Eddie Deezen

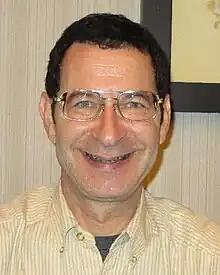
Deezen at Chiller Theatre Expo in Parsippany, New Jersey, in 2012

Edward Deezen (born March 6, 1957) is an American actor and comedian, best known for his roles as "nerd" characters in films including "Grease", "Grease 2", "Midnight Madness", "I Wanna Hold Your Hand", "1941", "Million Dollar Mystery" and "WarGames". He has had larger starring roles in independent films such as "Surf II", "Mob Boss", "Beverly Hills Vamp", and "Teenage Exorcist".